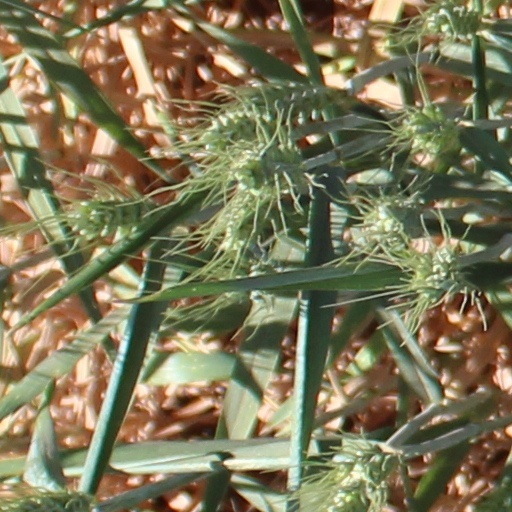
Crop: wheat